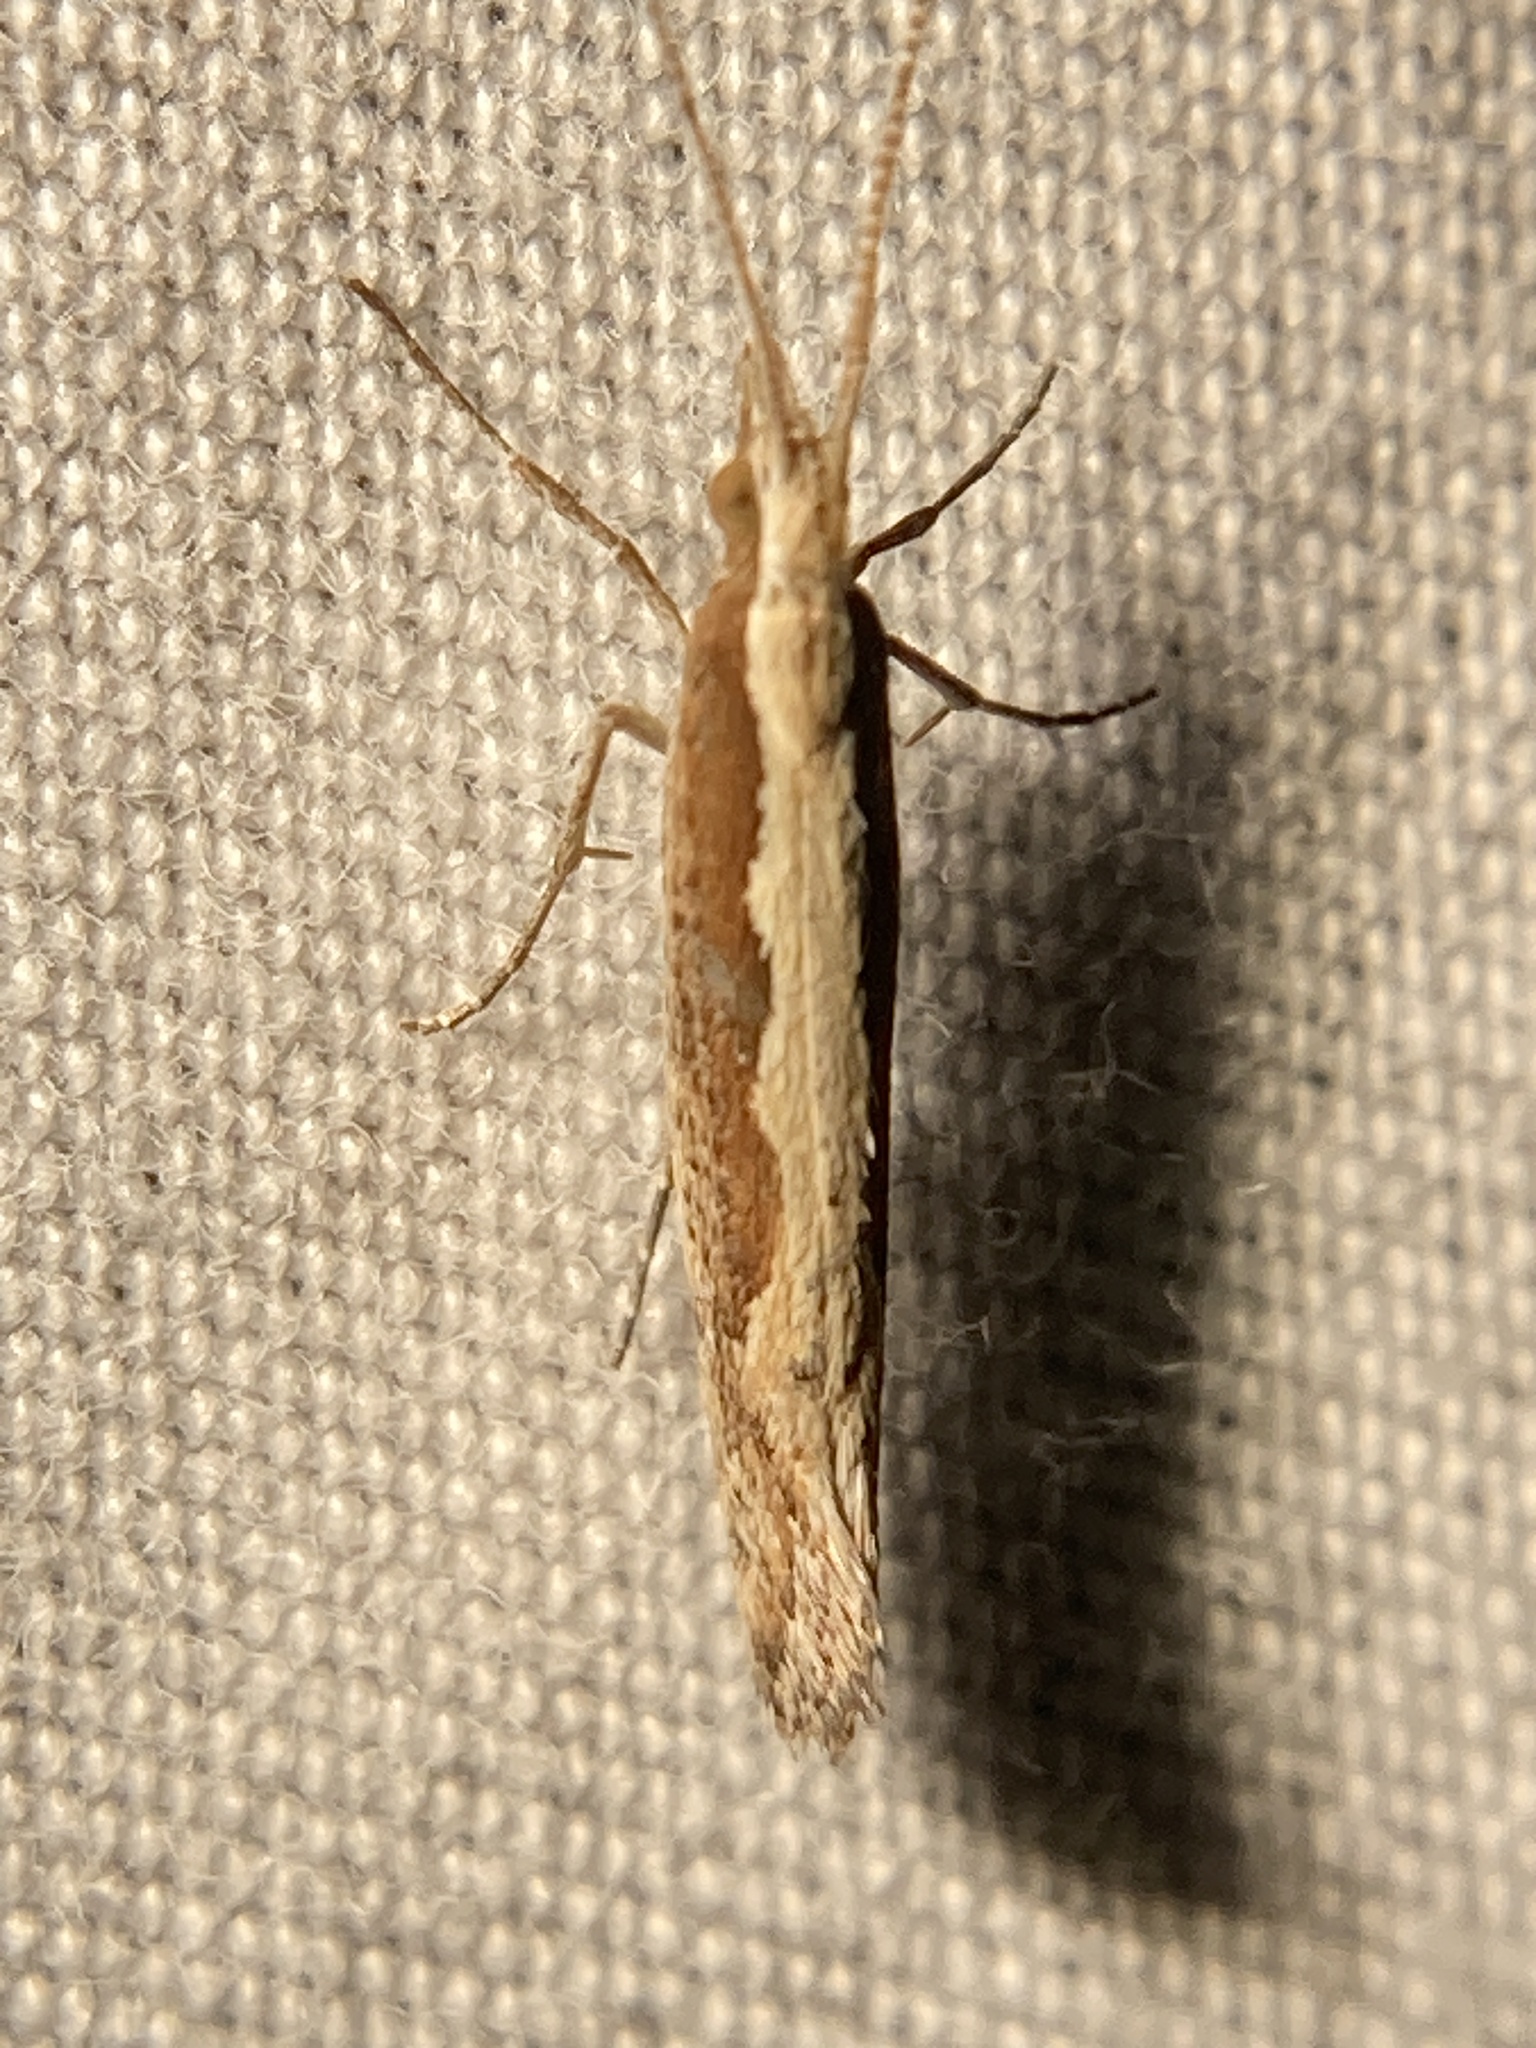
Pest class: diamondback_moth